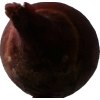
Label: red_onion